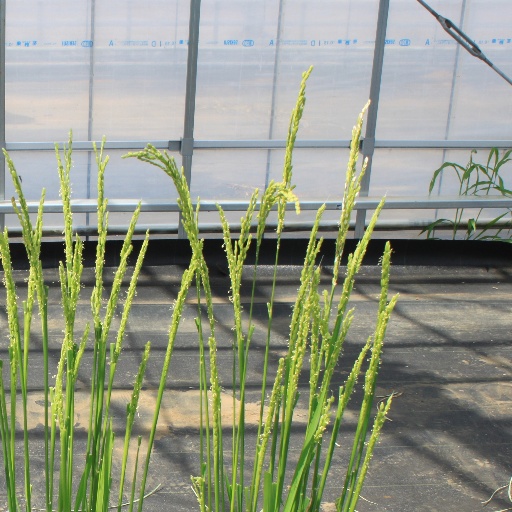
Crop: rice